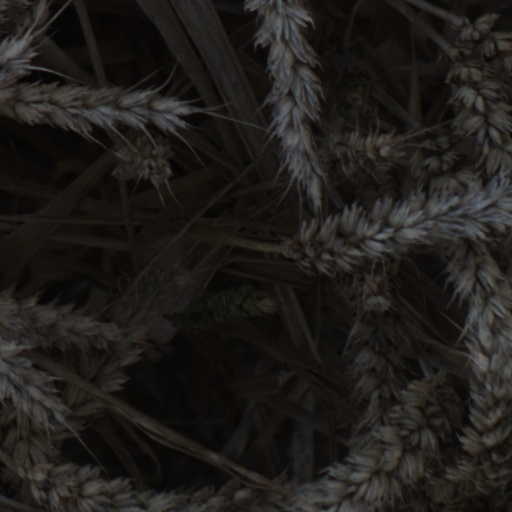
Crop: wheat